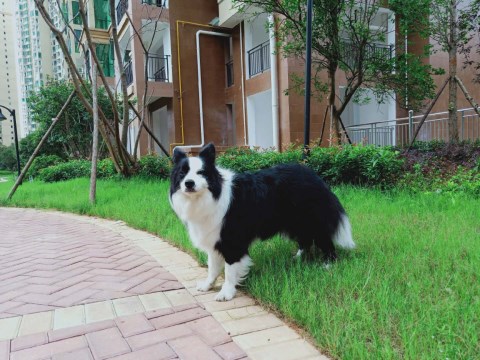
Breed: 2594-n000109-Border_collie